Noemi (singer)

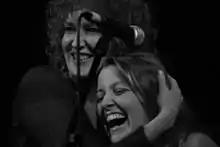
Noemi and Fiorella Mannoia (pictured in 2009) recorded together the song "L'amore si odia", released as the first single from Noemi's debut album "Sulla mia pelle"

Noemi's first full-length studio album, "Sulla mia pelle", was released by Sony Music on 2 October 2009. The album, produced by Diego Calvetti, featured a song written by Baustelle's frontman Francesco Bianconi, and a duet with Fiorella Mannoia, titled "L'amore si odia". "L'amore si odia" was released as the album's lead single, and spent two consecutive weeks at number one on the Italian FIMI singles chart.